Internment of the Greek IV Corps at Görlitz

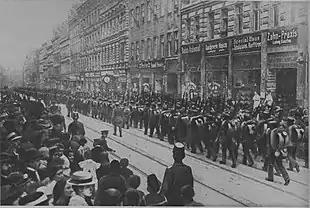
Men of IV Corps march through the streets of Görlitz

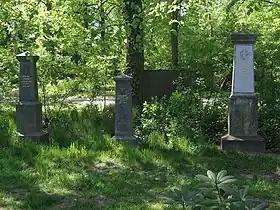
Graves of Greek soldiers in Görlitz

Between 1916 and 1919, 464 officers and 6373 soldiers of the Greek Army's IV Army Corps were interned in the German city of Görlitz, officially as "guests" of the German Empire, for the duration of World War I. During August 1916, Bulgarian and German forces invaded the Greek territory of eastern Macedonia, ostensibly in order to confront the Allied troops who had established themselves in and around the northern Greek city of Thessaloniki. The Greek government had given its local forces strict orders to oppose neither the Allies nor the Central Powers, in an attempt to preserve the country's neutrality during the conflict. However, contrary to German assurances that they would respect Greek sovereignty and civil authorities, the Bulgarians quickly made clear that they aimed to annex the territories they captured, and tried to isolate and capture the Greek troops of IV Corps piecemeal. To avoid Bulgarian captivity, the acting commander of the corps, Colonel Ioannis Hatzopoulos, asked the German authorities to accept moving his men to Germany for the duration of the war.